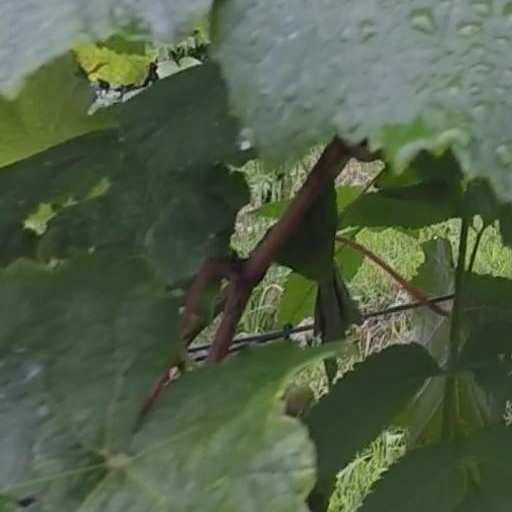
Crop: grape